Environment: real
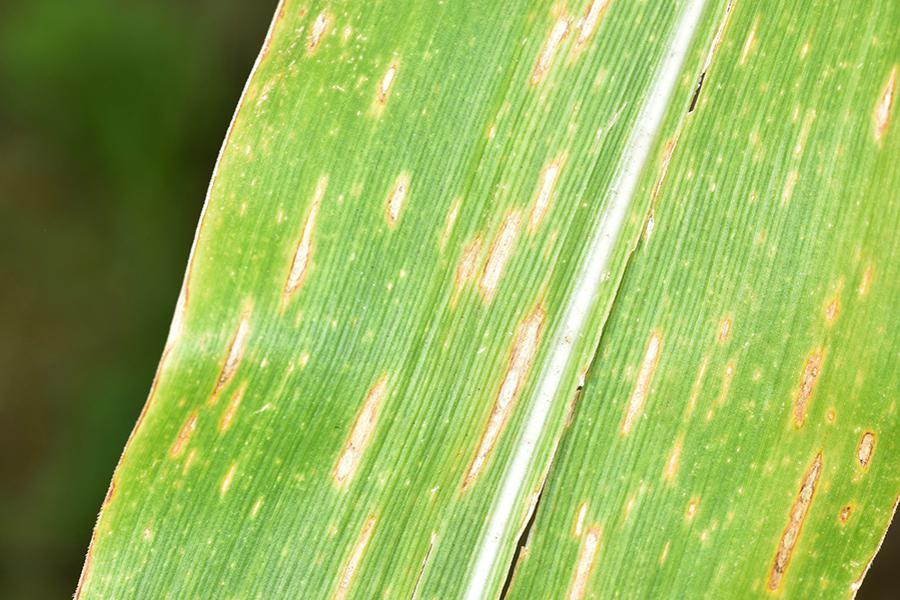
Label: gray_leaf_spot